Georges Nagelmackers

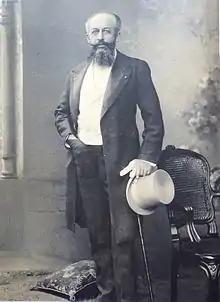

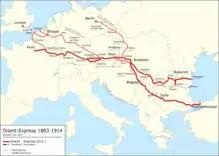
Route of the Orient Express from 1883 to 1914

Georges Lambert Casimir Nagelmackers (25 June 1845 – 10 August 1905) was a Belgian civil engineer and businessman, famous for founding the Compagnie Internationale des Wagons-Lits and creating the Orient Express.